Nikolai Leskov

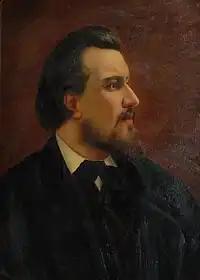
"The owners of the business I found myself in were all English, had no experience of Russian life whatsoever, and were squandering the capital they'd brought with them in the most optimistic manner."Nikolai Leskov on Scott & Wilkins.

In June 1847 Leskov joined the Oryol criminal court office, where Semyon Dmitrievich had once worked. In May 1848 Leskov's family's property was destroyed by a fire. In July of the same year Leskov's father died from cholera. In December 1849 Leskov asked his superiors for a transfer to Kiev, where he joined the local government treasury chamber as an assistant clerk and settled with his maternal uncle, S. P. Alferyev, a professor of medicine.